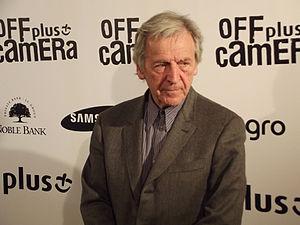
Le Festival international du cinéma indépendant « Off Camera » est un Festival de cinéma organisé chaque année en avril depuis 2008 à Cracovie.